Savage (EP)

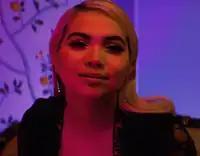
American singer-songwriter Hayley Kiyoko co-wrote the track "Lucid Dream".

The opening track, "Aenergy", is an "uplifting anthem" that explores "the group's members and the characteristics they showcase throughout their superheroine-like story, declaring each members' in-universe skills and abilities." Lead single "Savage" was described as "brilliant" in its eclectic blend of genres, including trap music, dubstep and intense power balladry with "drums and basses" as the main focus. Narrating the group's ongoing efforts to defy the Black Mamba, the track further elucidates Aespa and ae proceeding to the virtual world of Kwangya with the help of nævis. The song blends "addictive" hooks, rap verses and ad-libs while displaying the group's ability to take on varied vocals. "NME" positively compared the track to the work of Scottish musician Sophie Xeon. "I'll Make You Cry" is a dance-pop "fierce revenge anthem" with "a unique rhythm", "twinkling beats" and "ear-catching synth sound". "Haunting" belts escalate the song's "tenacious" atmosphere, along with "strong" vocal performances and "fierce" lyrics. The "eccentric", "high-energy" song "Yeppi Yeppi" is "bubbly" and features a combination of "deep house, trance, synthwave, and trap" genres, with lyrics containing the "positive message that if you think of yourself as beautiful rather than other people's opinions, then you will be happy". Winter named the song as her personal favorite. "Iconic" was described as a dance-pop song with "a force of revving production and fizzing hooks." It starts with "strong" hip hop and turns into "a series of alternatingly sweet and sassy verses all about how iconic Aespa is." The closing track, "Lucid Dream", is a dream pop alt R&B tune that emits a "hazy, ambient vibe" and features a "glitchy" electronic bridge. The song is a "poignant blur" of "hypnotic" synthesizers and "gentle" trap beats mixed with "intricate" layers of breathy vocals.